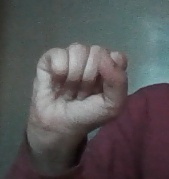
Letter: saad